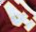
Number: 4